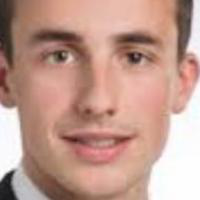
Age group: age 11-20